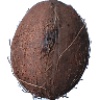
Label: Cocos 1